Itsukaichi Line

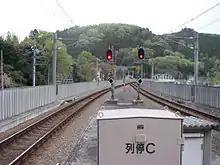
Looking from Musashi-Itsukaichi Station towards Musashi-Masuko Station

The Itsukaichi Line was built by the Itsukaichi Railway in 1925. In 1930, all sections (Tachikawa - Haijima - Musashi-Itsukaichi - Musashi-Iwai) were opened. There were two competing railways between Tachikawa and Haijima: the Ōme Electric Railway (now the Ōme Line) and the Itsukaichi Railway. In 1940, the Itsukaichi Railway was taken over by the Nambu Railway, becoming the Nambu Railway Itsukaichi Line. In 1944, Nambu Railway was nationalized and this line became the JGR Itsukaichi Line. At the same time, the section of the line between Tachikawa and Haijima was deemed non-essential and closed. However, the Tachikawa - Musashi-Uenohara and Musahi-Uenohara - Nishi-Tachikawa sections of the former Nambu Railway are still used by Chūō Main Line and Nambu Line trains traveling to and from the southern area of Tachikawa Station.